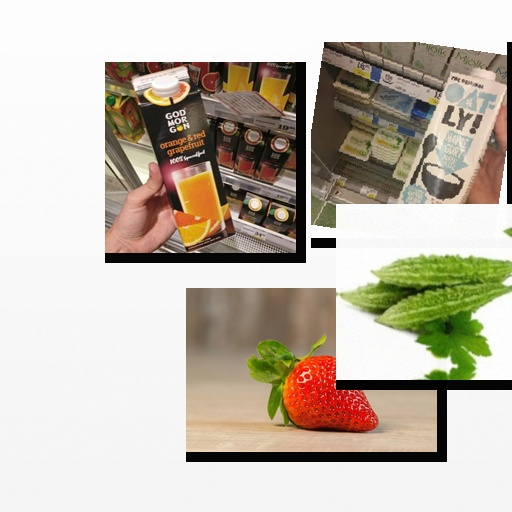
Food items: oatghurt, bitter_gourd, grapefruit_juice, strawberry